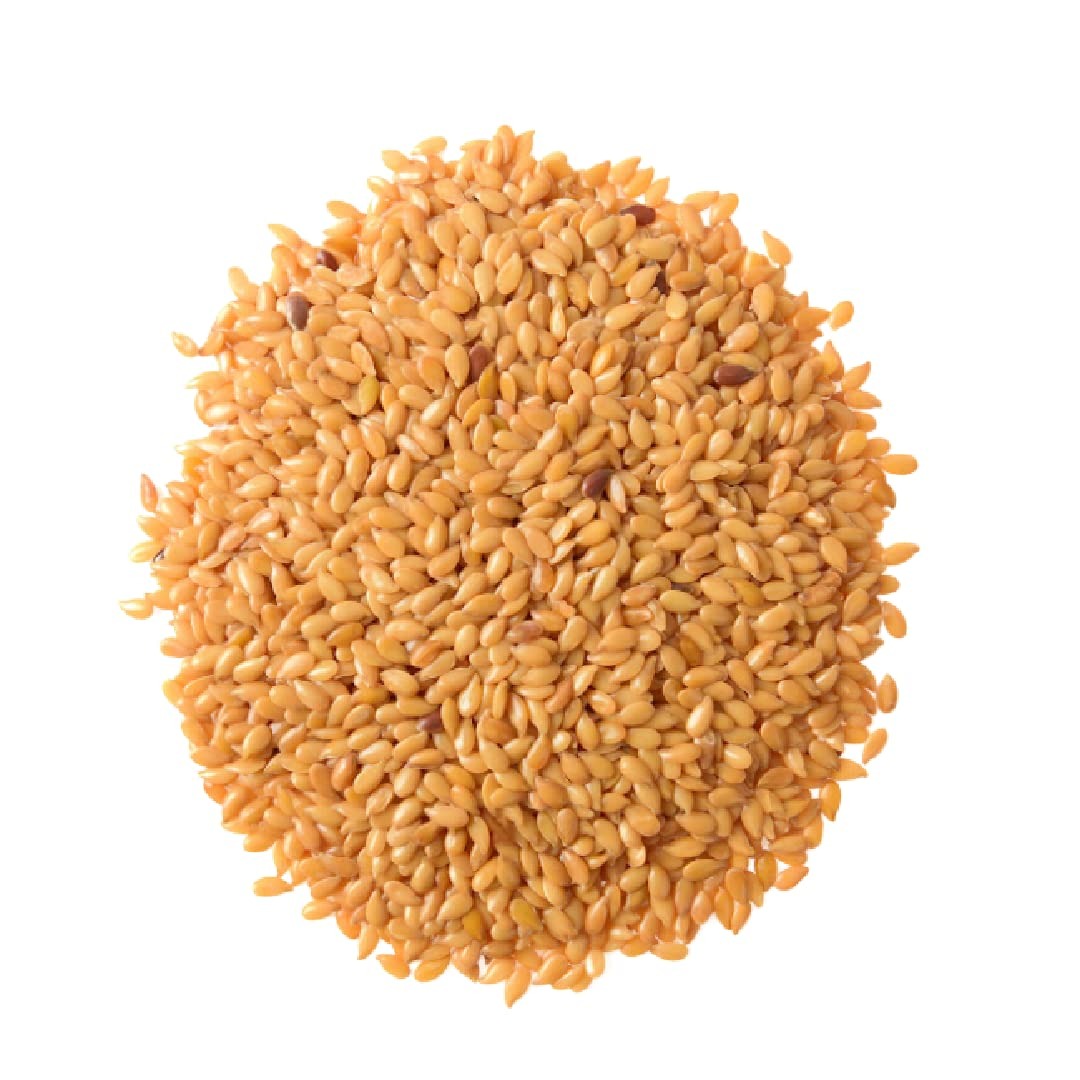
Item Name: GERBS Raw Golden Flax Seeds 2 LBS. Premium Grade | Freshly Harvested flaxseed & Packaged in Resealable Bulk Bag | Non-GMO, Keto & Paleo Cleared |High in omega-3 fatty acids & Fiber| Gluten Peanut Free
Bullet Point 1: Gerbs golden flax seeds, freshly harvested this season, are meticulously packaged on dedicated allergen-free equipment in Rhode Island by our specially trained staff.
Bullet Point 2: Gerbs stands by an all-natural commitment, ensuring our products are Non-GMO and free from trans-fats, chemicals, and preservatives. We believe in crafting foods the way nature intended, from scratch, to offer great taste, promote health, and provide natural energy.
Bullet Point 3: Golden flax offers a wealth of health benefits, packed with omega-3 fatty acids, fiber, and lignans. Whether sprinkled over salads, added to smoothies, or incorporated into baked goods, golden flax provides a convenient and nutritious way to boost your daily intake of essential nutrients.
Bullet Point 4: Gerbs' Certified Allergen Statement affirms that our entire product line is free from gluten, wheat, peanuts, tree nuts, soy, egg, milk/dairy, sesame, mustard, shellfish, and fish.
Bullet Point 5: Explore our diverse range of trusted Gerbs Categories, including Seeds, Salad Mixes, Seed Butters, Snack Mixes, Fruit Medleys, Seed Meals, Dried Fruits, Grains, Flours, Granolas, Oats, and Chocolates.
Product Description: Golden flax, also known as golden flaxseed, is a nutrient-rich seed prized for its health benefits and versatility in culinary applications. With its light golden hue and nutty flavor, golden flax adds a delightful crunch and richness to dishes. Packed with omega-3 fatty acids, fiber, and lignans, golden flax is an extremely nutrient-dense food. Whether sprinkled over yogurt, added to baked goods, or incorporated into smoothies, golden flax offers a convenient and delicious way to boost your daily intake of essential nutrients. Gerbs offers raw golden flax seeds meticulously produced on dedicated packaging equipment. This deal includes 2 pounds of premium golden flax seeds, sealed in resealable high-barrier poly bags, ensuring a natural shelf life of 1 year without any chemicals or preservatives. Our product is allergen-free, 100% all-natural, non-GMO, vegan, and kosher, ensuring freshness and quality. Enhance your salads or trail mixes with Gerbs golden flax seeds, and experience the homemade taste you've been craving! Order today for prompt shipping and discover the difference!
Value: 32.0
Unit: Ounce

Price: 17.99